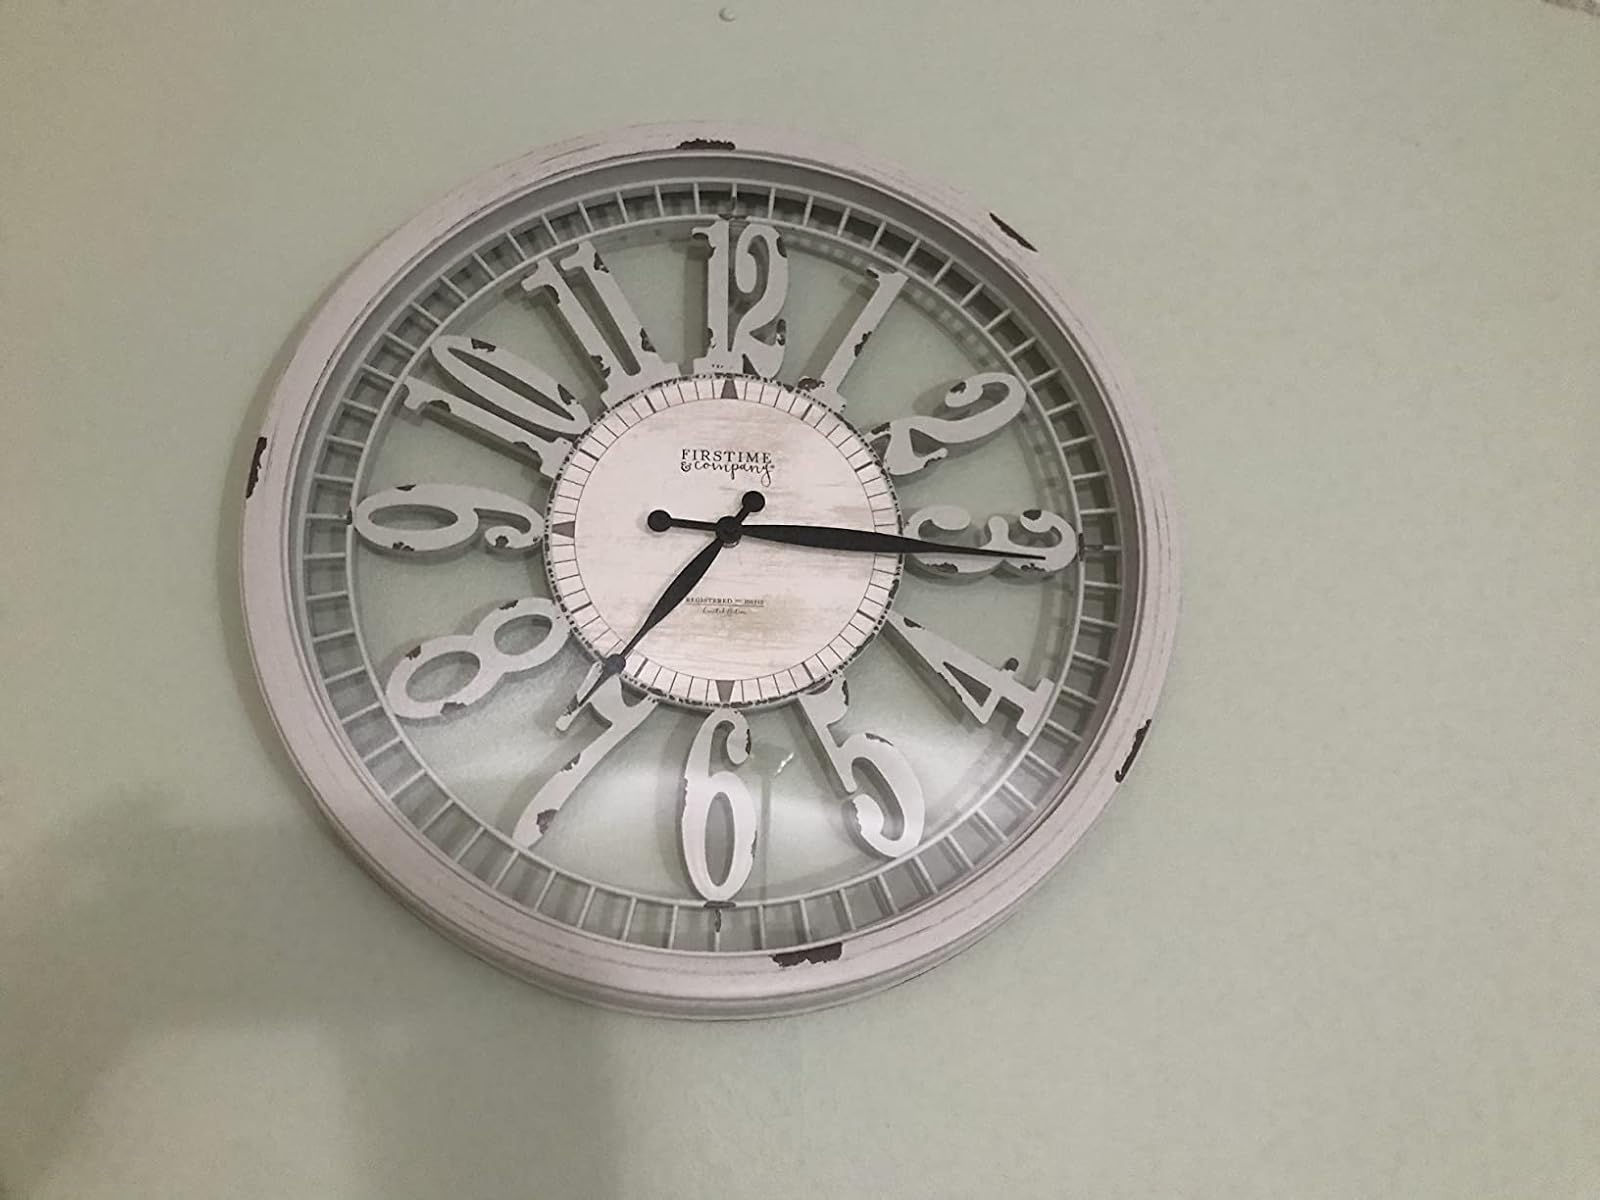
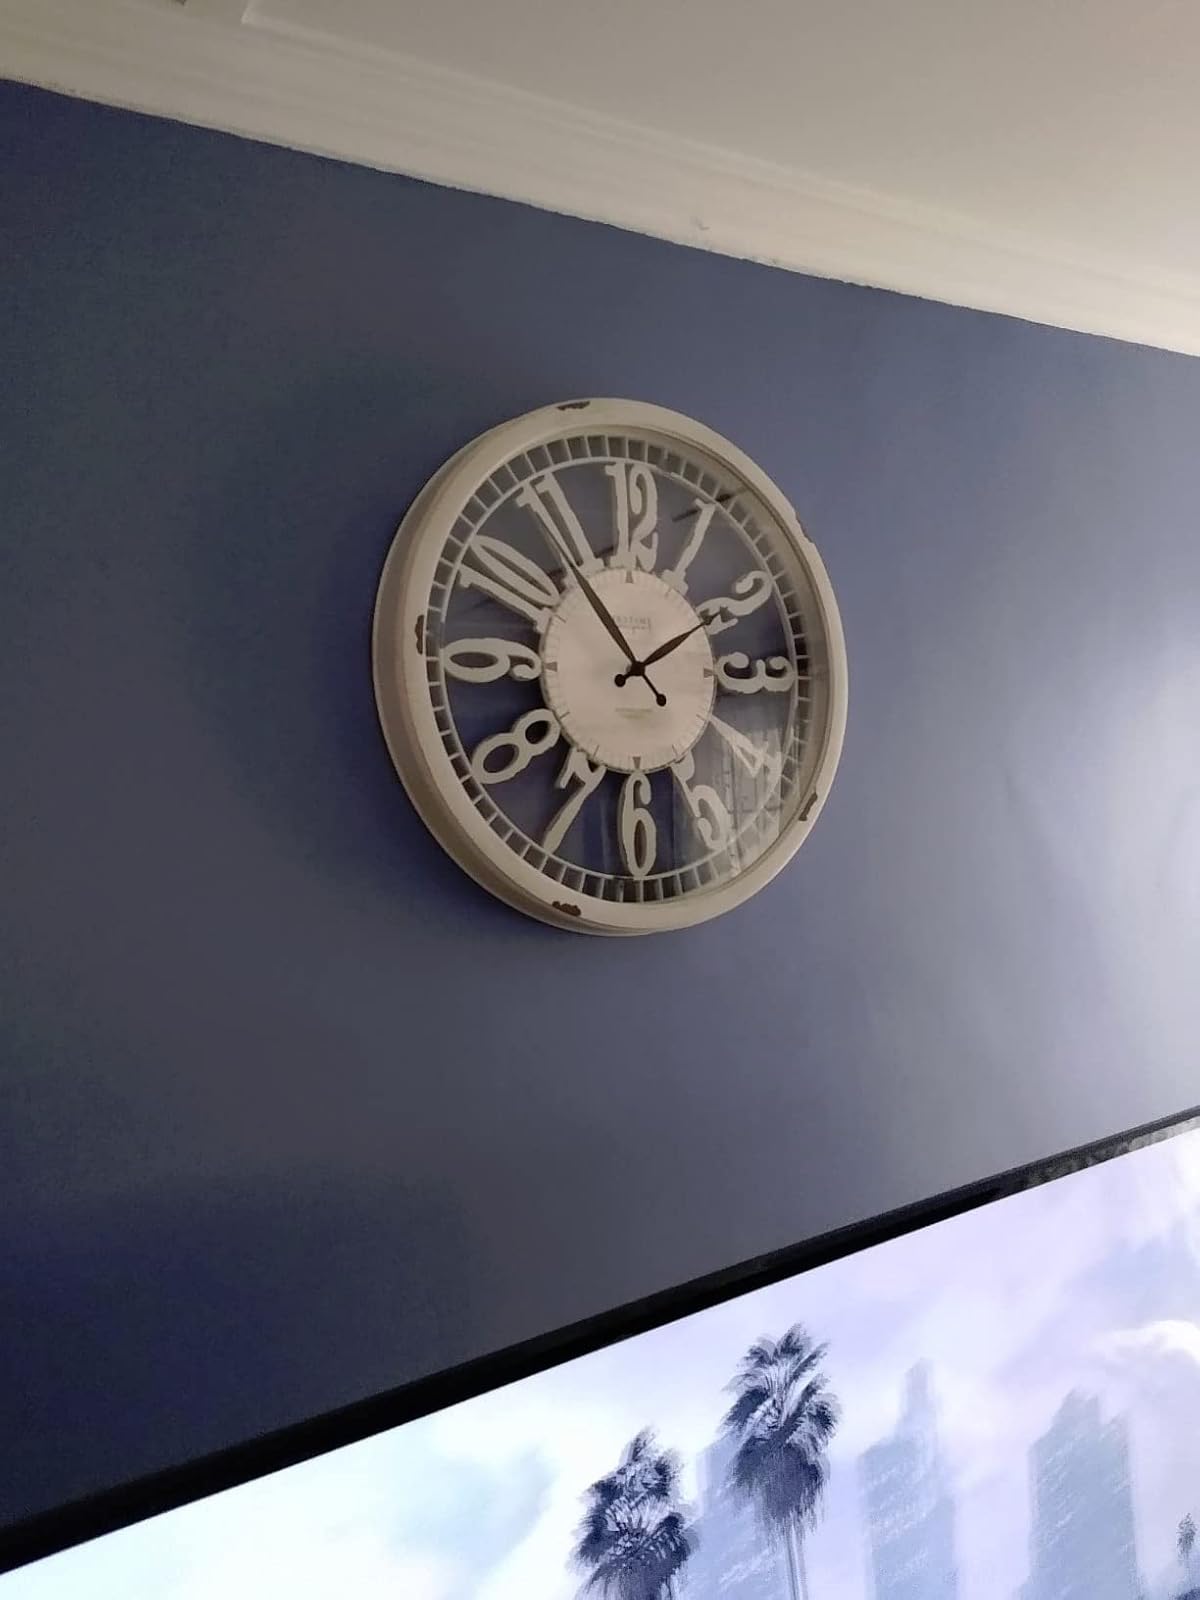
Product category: clock
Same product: yes